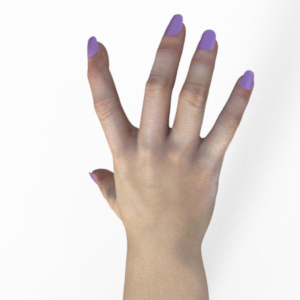
Label: paper